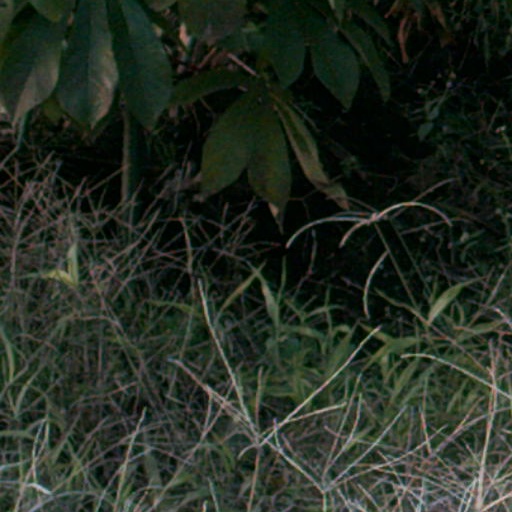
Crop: cassava